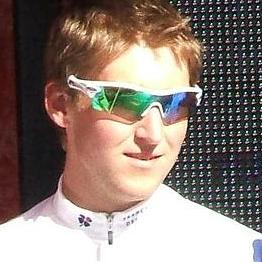
Age: 22